509th Bomb Wing

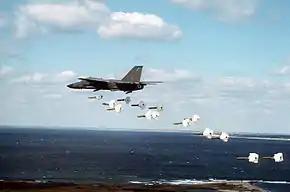
FB-111A dropping Mark 82 practice bombs during a training mission over Nomans Land

On 1 December 1969 was wing redesignated as the 509th Bombardment Wing, Medium and began receiving the FB-111A strategic bomber in December 1970. The FB-111A was the all-weather strategic bombing version of the Tactical Air Command F-111 which was equipped to carry the AGM-69 SRAM that carried a nuclear warhead with an explosive yield of 200 kilotons. The 509th would operate the aircraft for two decades. Won the SAC Bombing and Navigation competition and the Fairchild trophy in 1979, 1981, 1982, and 1983. Awarded the Sanders trophy for best air refueling unit in 1982.